Melissa Pierce

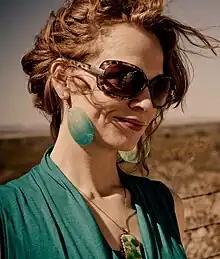
Pierce during RVSX 2011

Melissa Pierce is an American entrepreneur and documentary filmmaker. As of 2012, she is the Chief Operating Officer of the technofashion startup Everpurse. She previously filmed the documentary "Life in Perpetual Beta", and runs technology and leadership events. She is based in Chicago, Illinois.